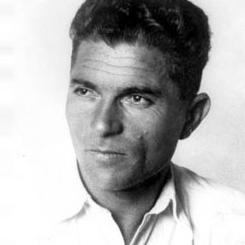
Age: 40